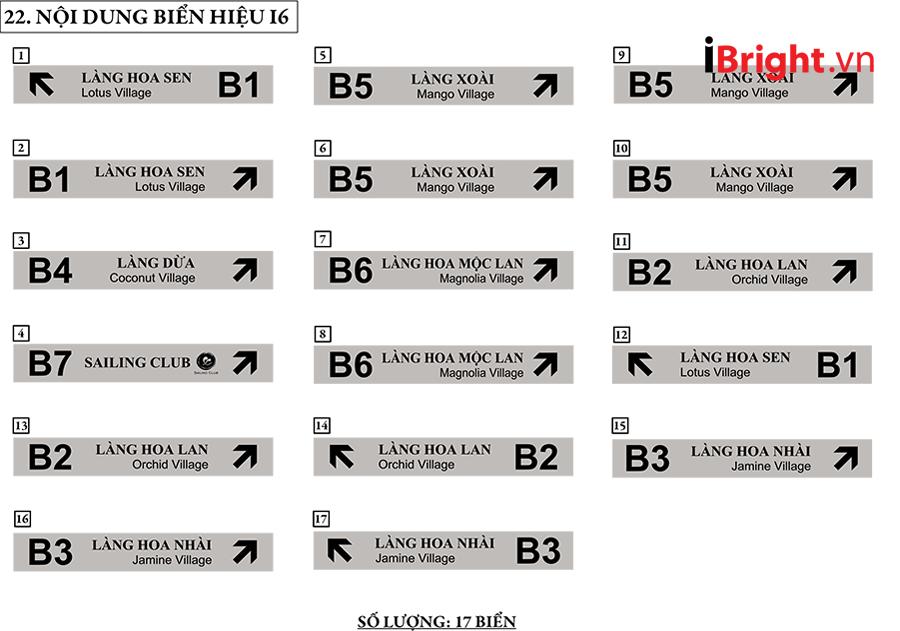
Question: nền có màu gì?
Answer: màu trắng